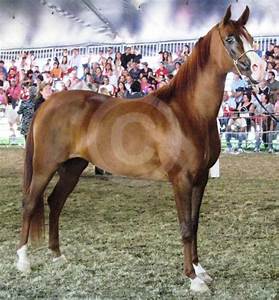
Label: horse